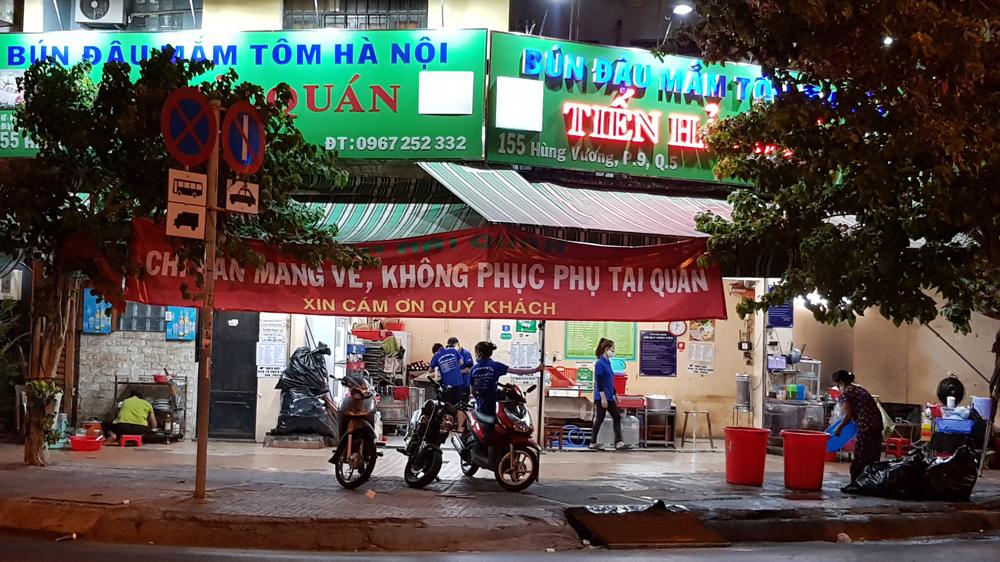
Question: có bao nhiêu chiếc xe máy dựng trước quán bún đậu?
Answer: có ba chiếc xe máy dựng trước quán bún đậu